Battle of Remagen

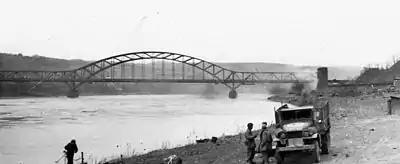
The Ludendorff Bridge after its capture

General Eisenhower offered his generals some latitude in choosing the exact points for crossing the Rhine, though two areas where the Rhine valley was relatively broad were generally considered favorable. The first was between Cologne and Bonn in the north, and the other was between Andernach and Koblenz in the south. Both had some challenges, but offered relatively rapid access to the autobahn and into the Lahn river valley connecting to the Frankfurt–Kassel corridor. The least favored crossing points were in the area around the railroad bridge at Remagen. The upstream confluence of the Ahr River south of Remagen added considerable speed and turbulence to the Rhine at Remagen. The Americans in the area around Remagen were not even supposed to cross the Rhine.